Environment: lab
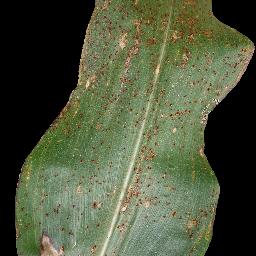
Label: common_rust